List of The Blacklist characters

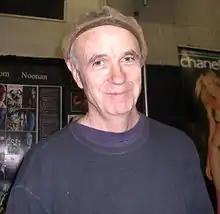
Tom Noonan portrayed Stanley Kornish in two episodes (seasons 1, 2)

Stanley R. Kornish (Blacklister No. 161), a dentist by trade, had a separate career as a professional body disposal expert. Working for whoever could afford his services, he used his expert knowledge of chemicals to dissolve corpses until there was almost nothing left. He kept a photo of and a tooth from each victim as a souvenir. His dog accompanied him on his disposals.